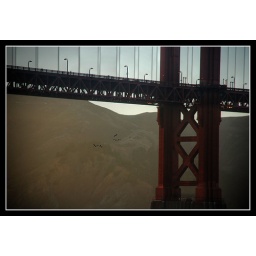
It's all water under the bridge